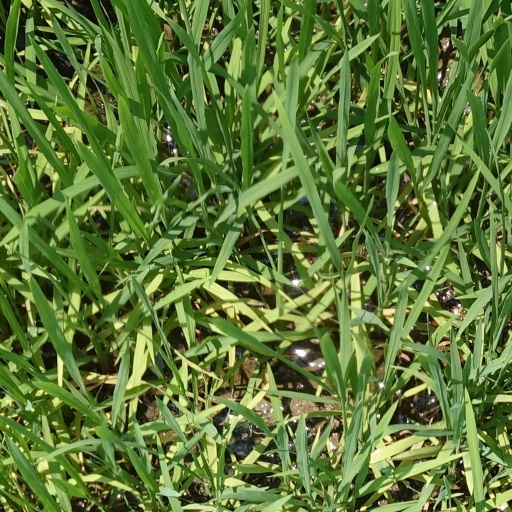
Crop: rice